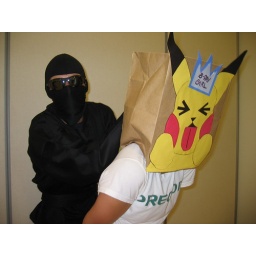
Bet her face looked exactly like that underneath the bag too